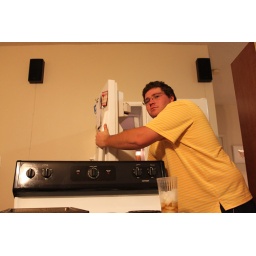
Why yes, that is my entire kitchen including refrigerator and stove in my living room.